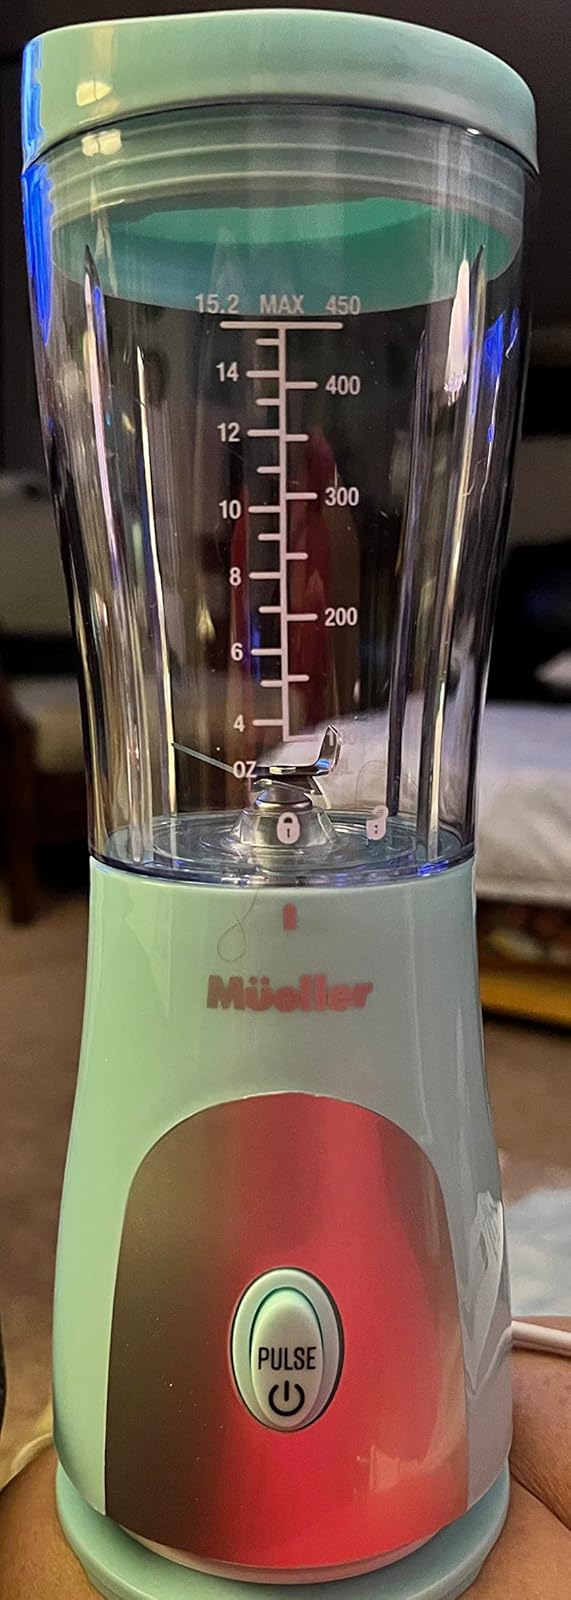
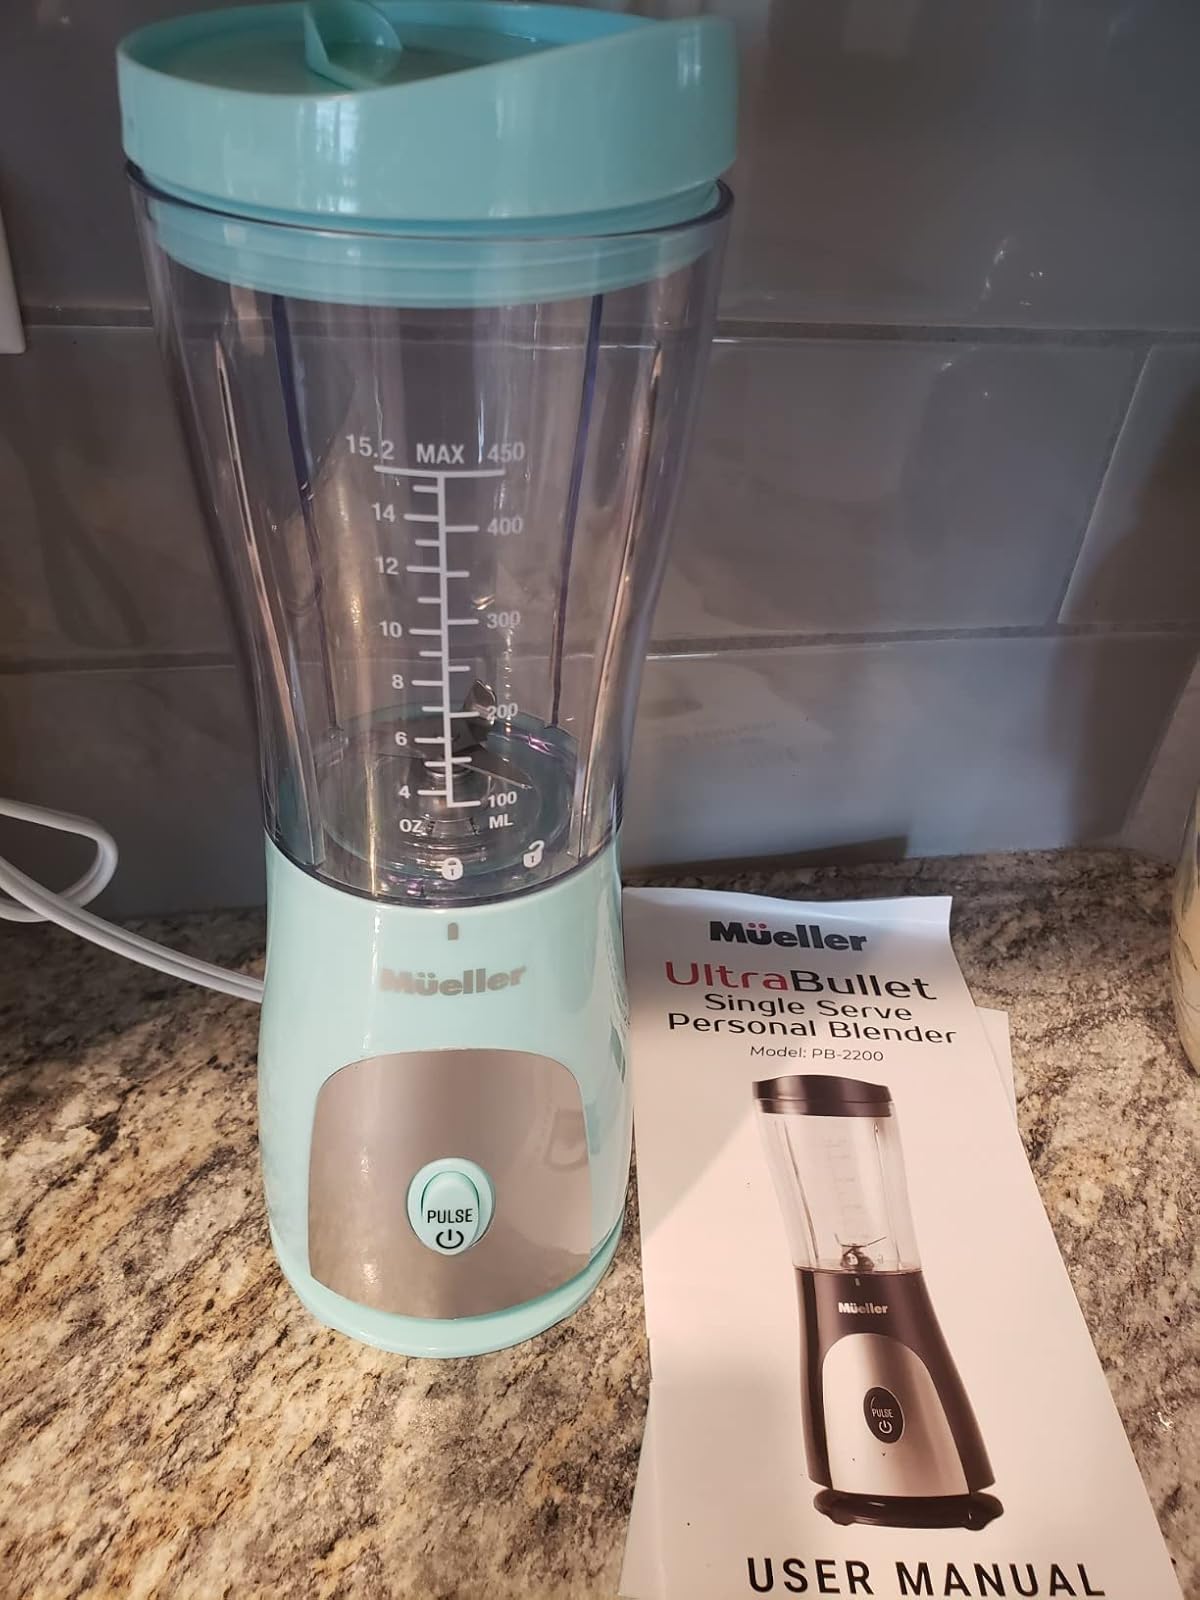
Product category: items_blender
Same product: yes